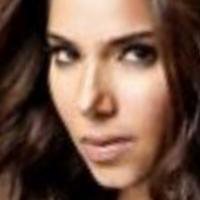
Age group: age 21-30